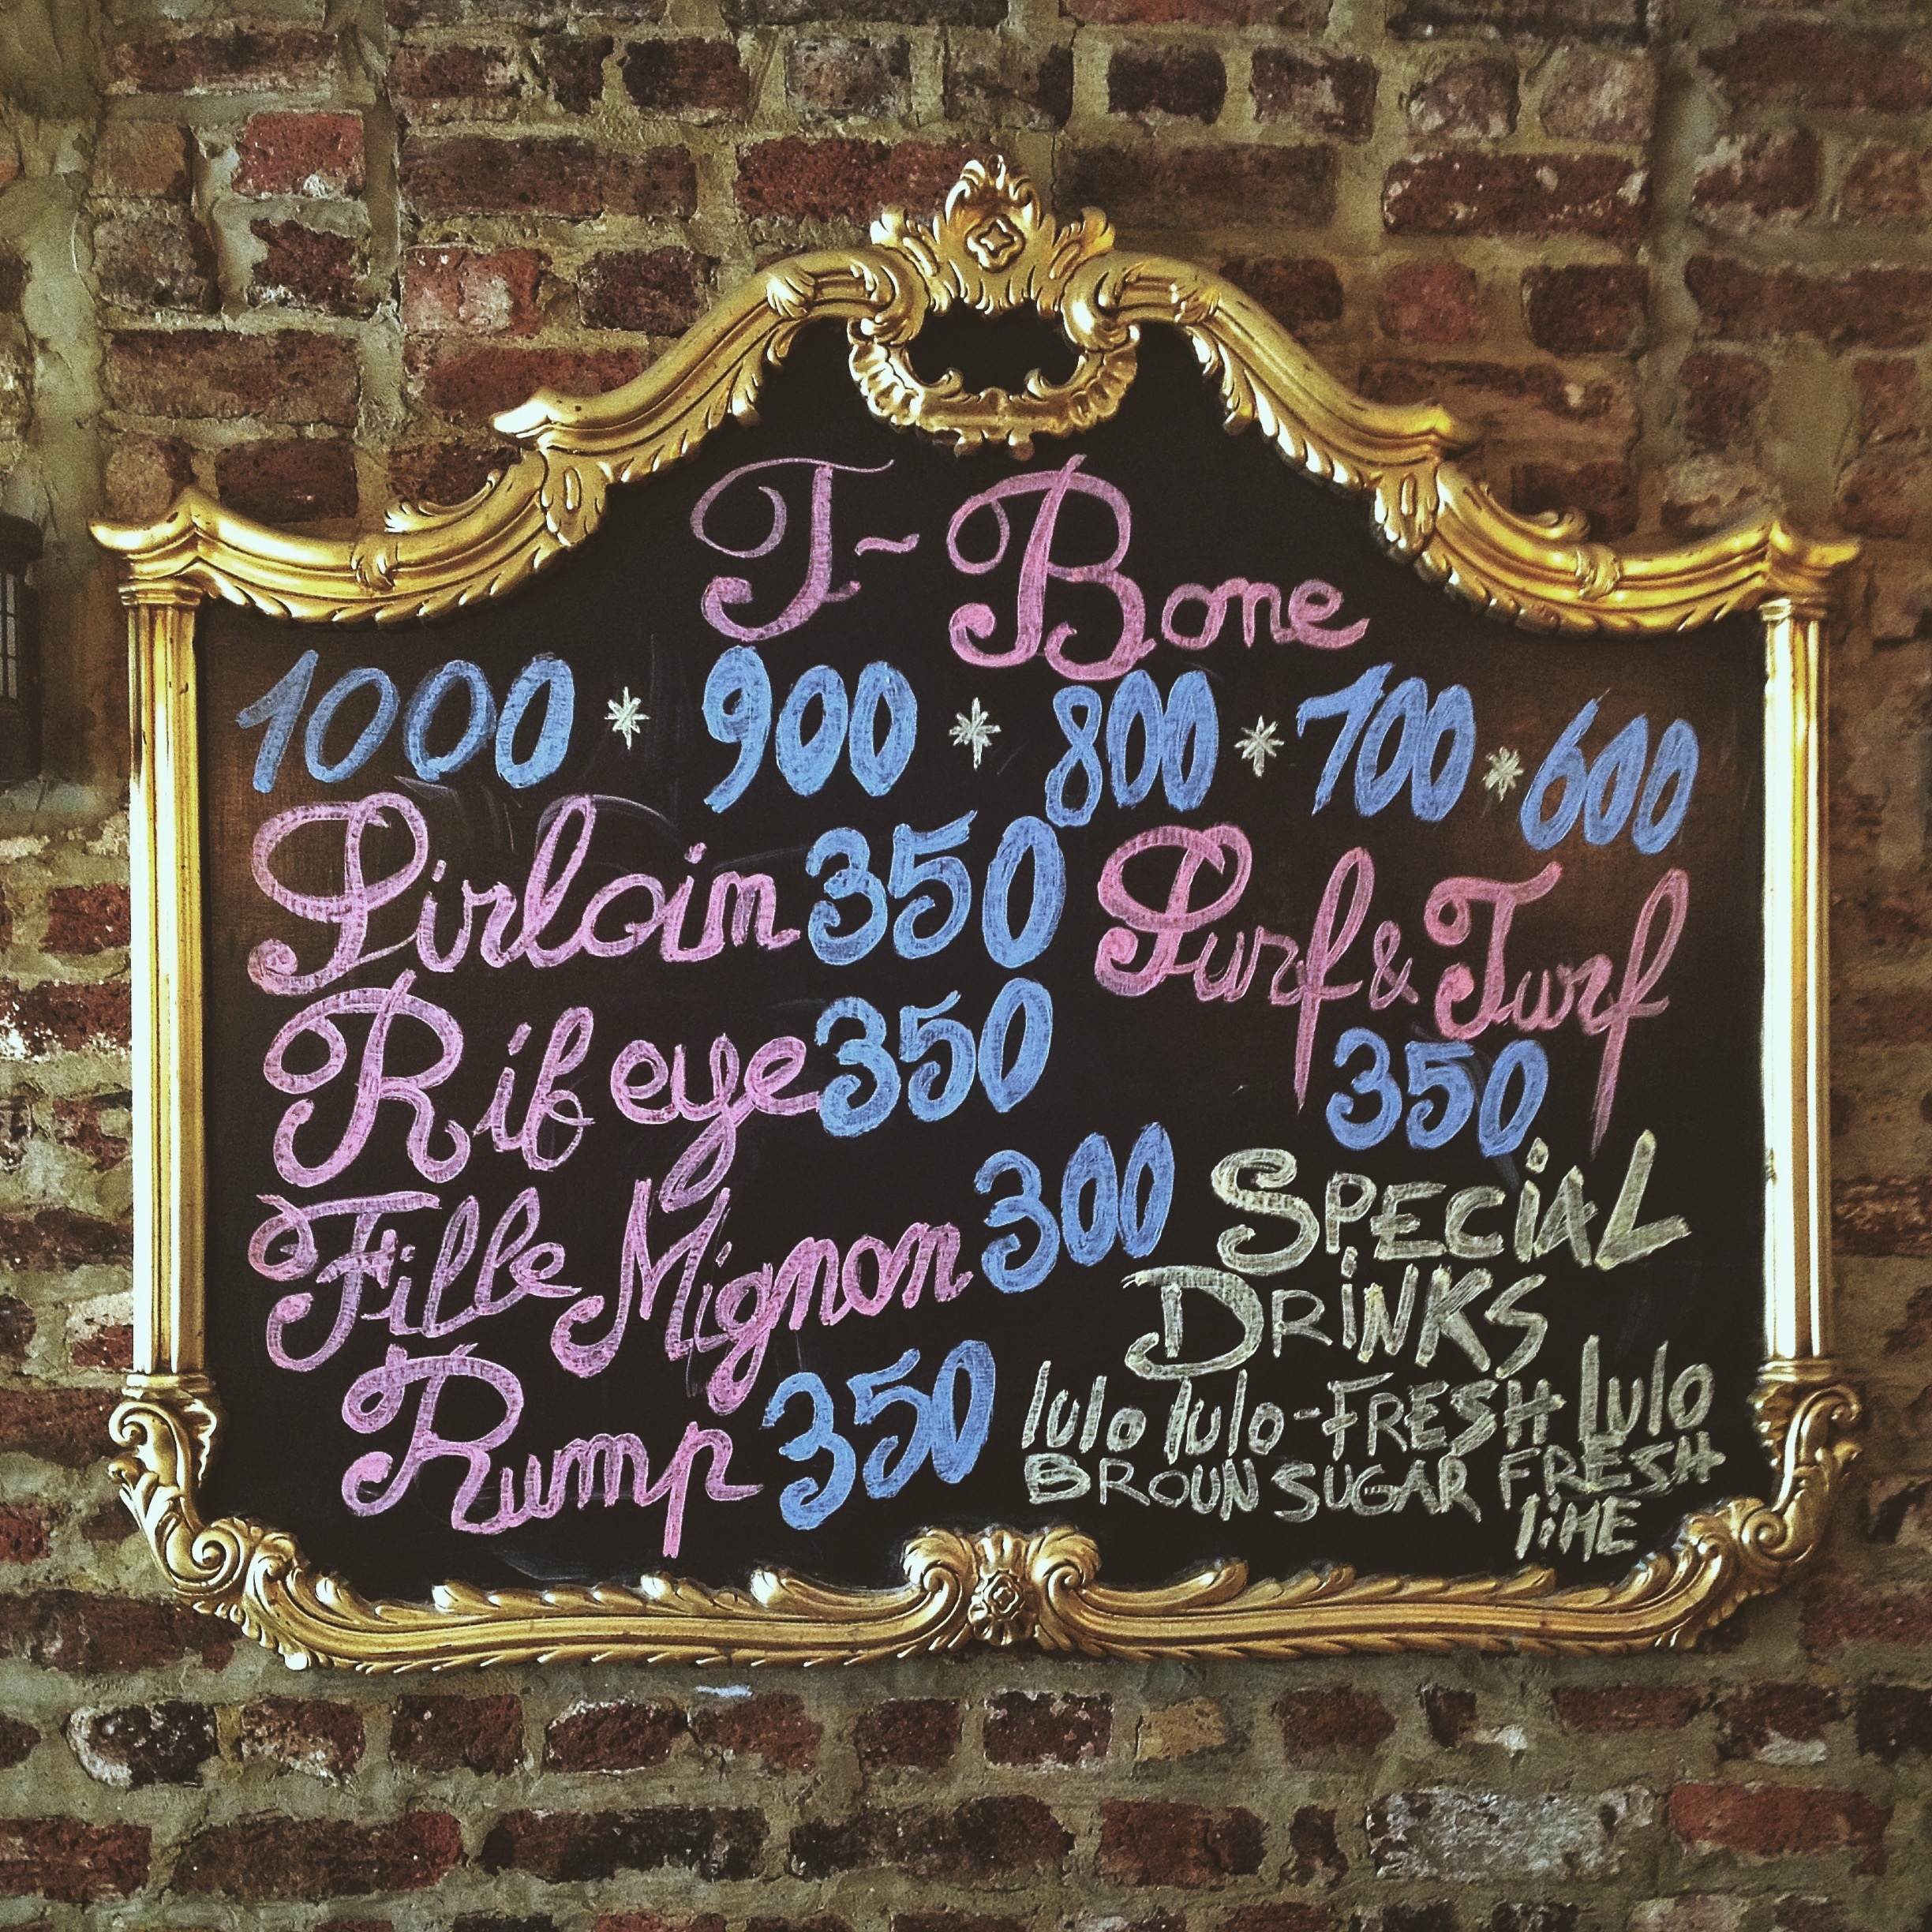
restaurant, wall, advertising, sign, food, banner, menu, frame, signage, steak, font, gold